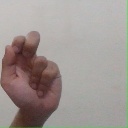
अक्षर: ढ